Postage stamps and postal history of Azerbaijan

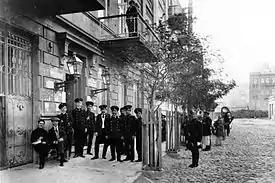
Mail carriers in Baku, 1914

The postage stamps and postal history of Azerbaijan describes the history of postage stamps and postal systems in Azerbaijan, which closely follows the political history of Azerbaijan, from its incorporation to the Russian Empire in 1806, to its briefly obtained independence in 1918, which it lost to the Soviet Union in 1920 and re-acquired in 1991 after the dissolution of the Soviet Union.